National Renewable Energy Laboratory

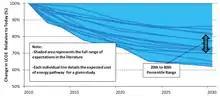
The National Renewable Energy Laboratory projects that the levelized cost of wind power will decline about 25% from 2012 to 2030.

In fiscal year 2020, congressional appropriations for the Department of Energy contained $464.3 million for NREL. This total included the following amounts for its renewable energy technology programs: